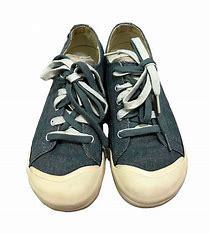
Brand: Keen
Model: 100